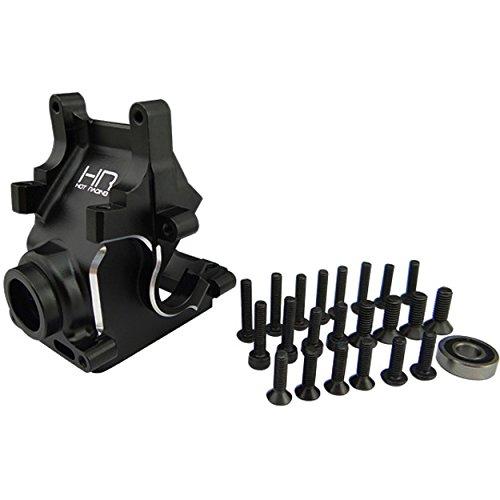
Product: Hot Racing AON12E01 Aluminum Hd Gearbox Case Bulkhead Arrma Kraton Outcast
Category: Toys & Games | Hobbies | Remote & App Controlled Vehicles & Parts | Remote & App Controlled Vehicle Parts
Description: Great Condition.
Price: $54.88
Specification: ProductDimensions:3.5x3.6x2.5inches|ItemWeight:0.32ounces|ShippingWeight:2.4ounces(Viewshippingratesandpolicies)|ASIN:B01EILWSBU|Itemmodelnumber:HRAAON12E01|Manufacturerrecommendedage:16-16years